Genetic history of the African diaspora

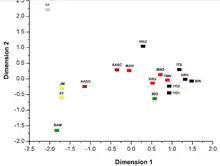
African-Americans from South Carolina cluster with Senegalese Mandinka

Due to the X-chromosomes in African Americans having high concentrations of ancestry from Africa, this coheres with the understanding of there being an asymmetric flow of genes from European males to African females; consequently, this can be understood as being the result of enslaved African American females being raped by European males.